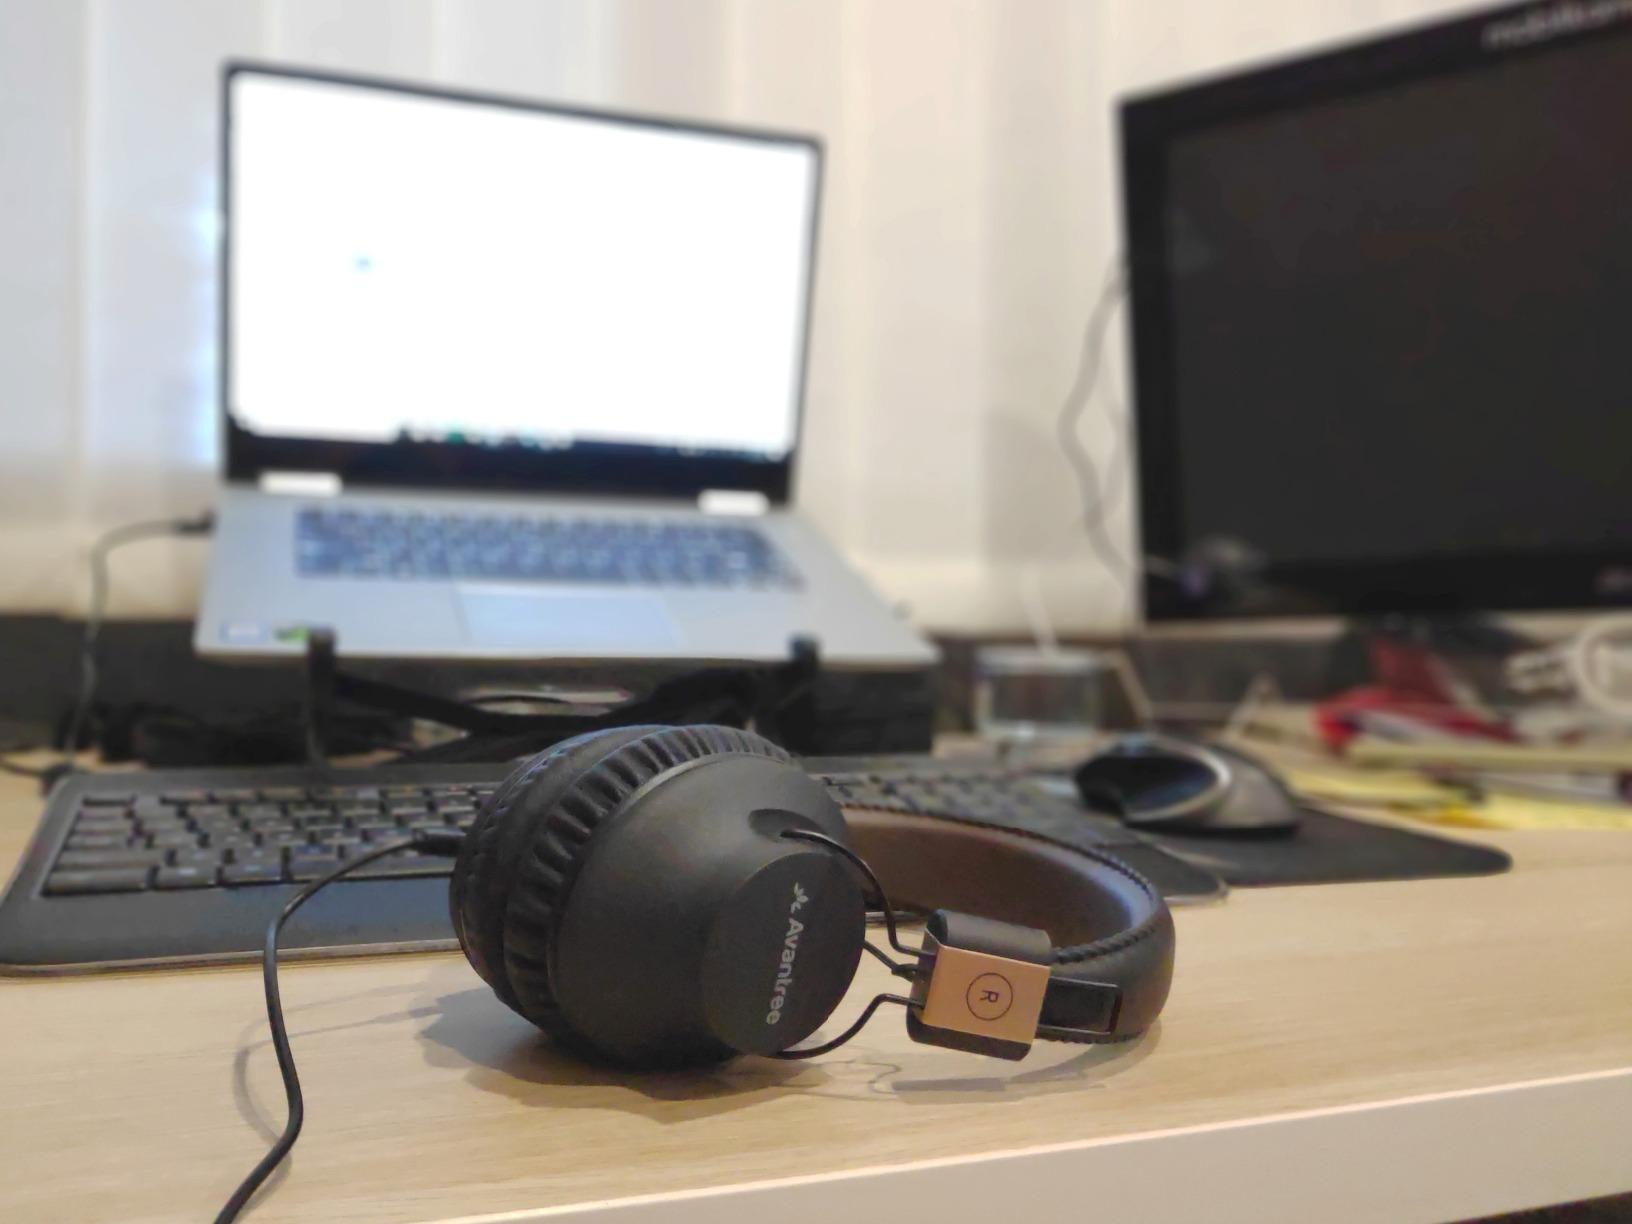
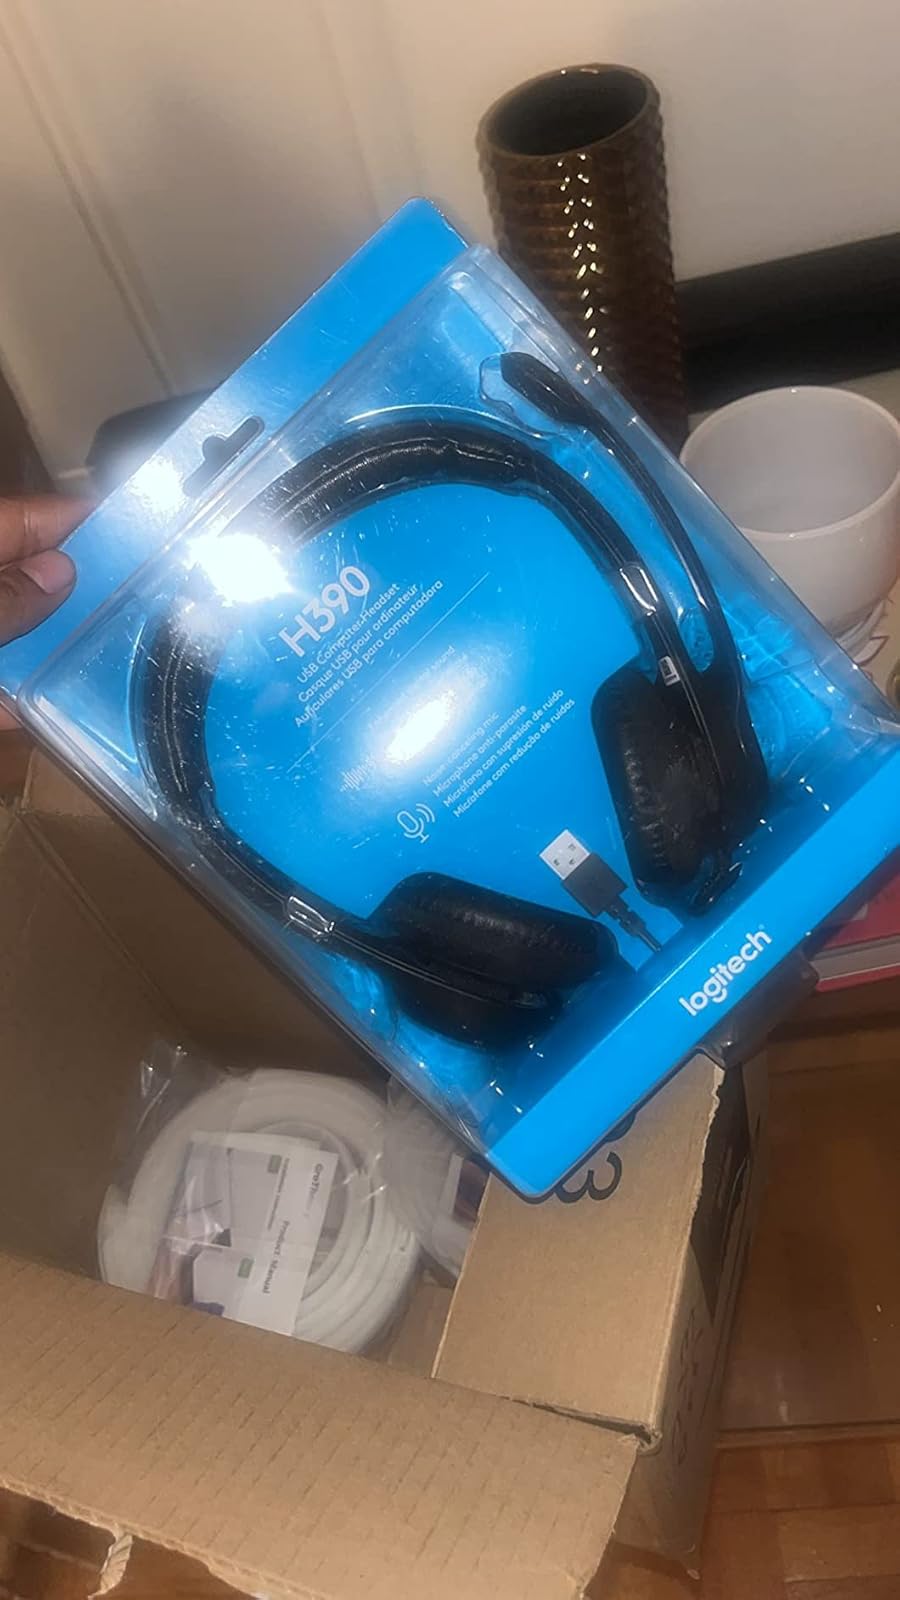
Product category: headphones
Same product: no